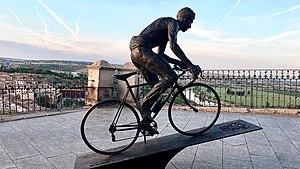
Alejandro Martín Bahamontes dit Federico Bahamontes ou Federico Martín Bahamontes, né le 9 juillet 1928 à Val de Santo Domingo, dans la province de Tolède en Espagne, est un coureur cycliste espagnol. Surnommé « l'Aigle de Tolède », il est considéré comme l'un des meilleurs grimpeurs de l'histoire du cyclisme. Professionnel de 1954 à 1965, il a notamment remporté le Tour de France 1959 et le Grand Prix de la montagne de cette épreuve à six reprises, ce qui en fait le deuxième coureur en nombre de victoires sur ce classement après Richard Virenque.